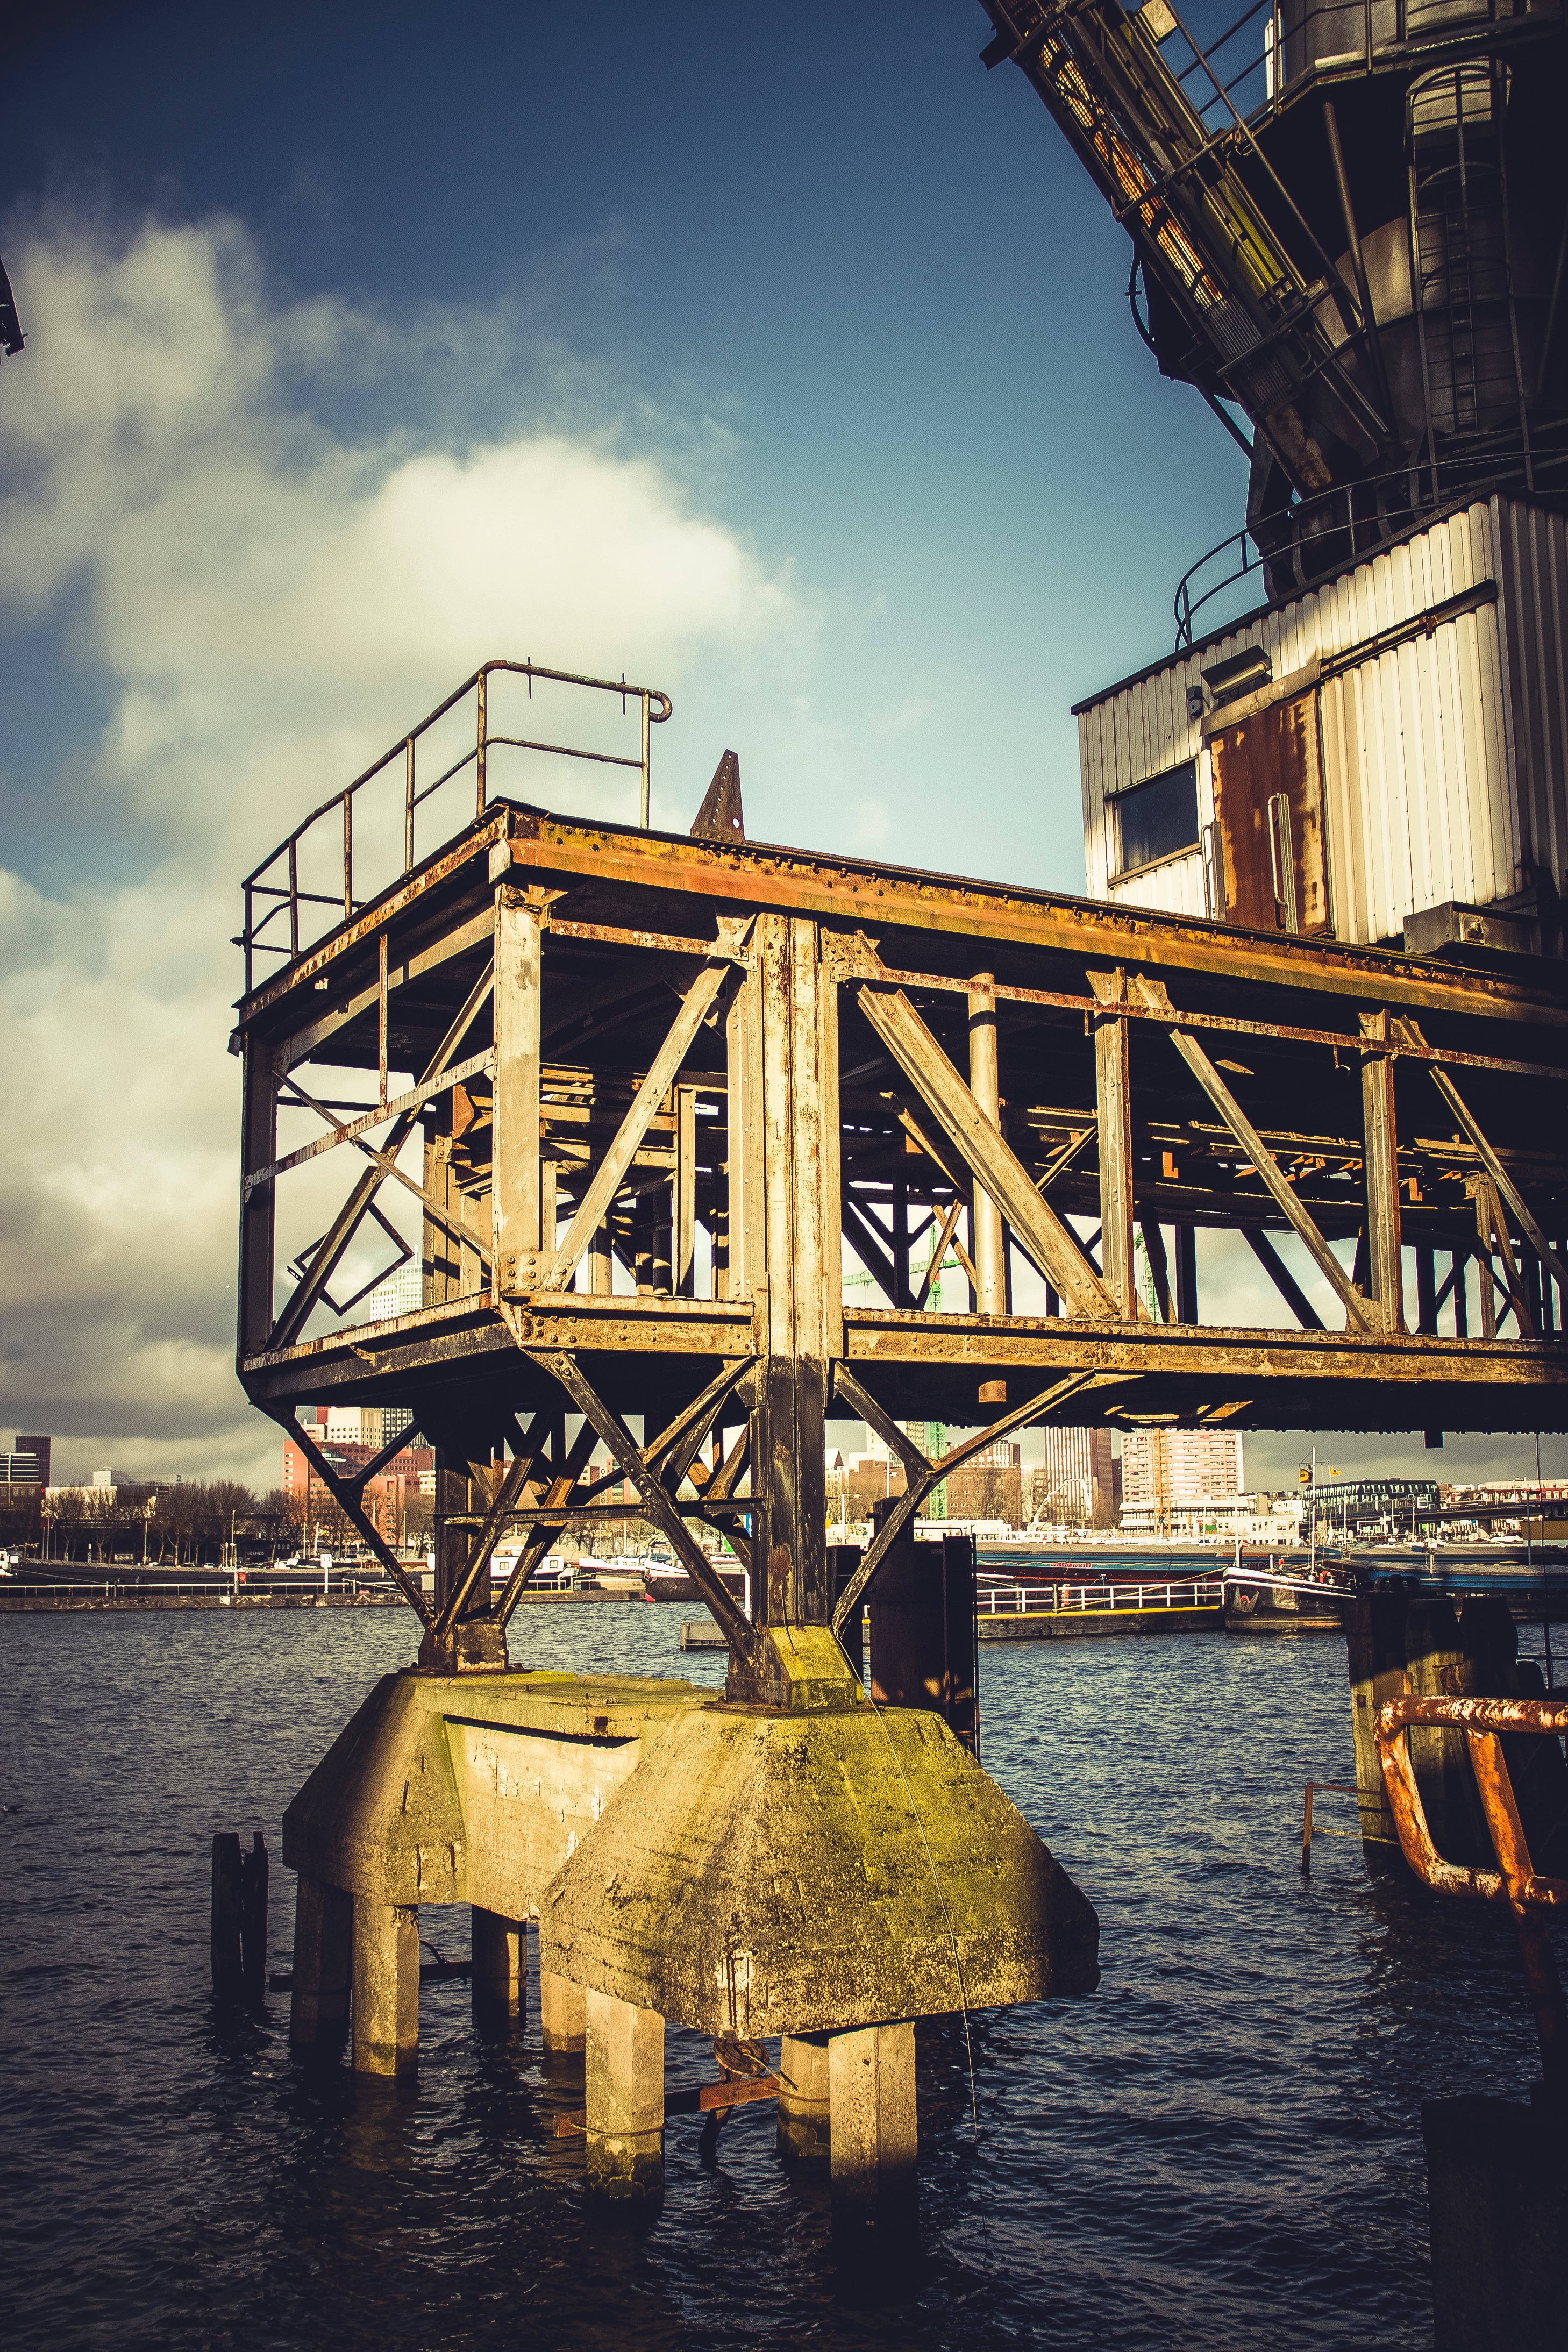
bridge, cityscape, evening, reflection, vehicle, industry, waterway, urban area